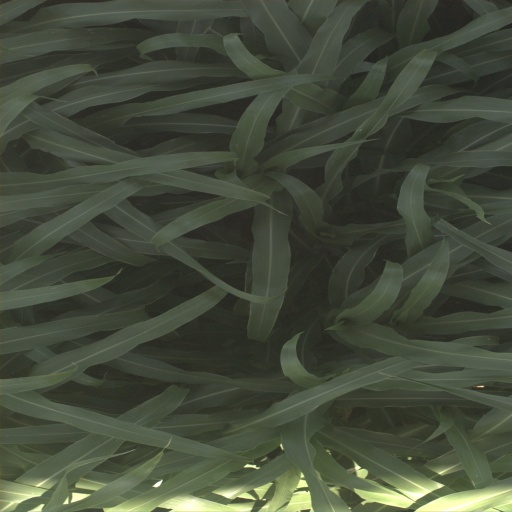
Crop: sorghum